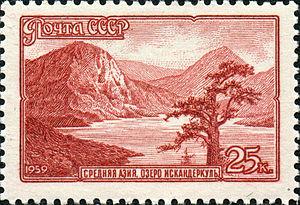
Le lac Iskanderkoul, de l'ouzbek Iskander « Alexandre » et koul « lac », est un lac de l'ouest du Tadjikistan. Il se trouve aux monts Gissar qui appartiennent à la chaîne des monts Fan au sud-ouest du Pamir. Son nom provient d'Alexandre le Grand qui s'y rendit au moment de son expédition jusqu'aux Indes.